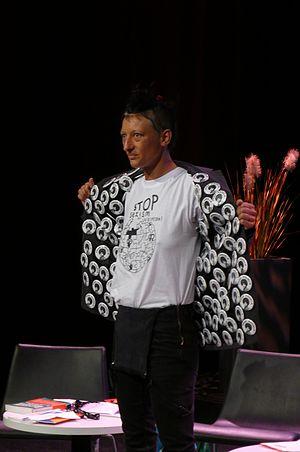
Performance d'Angela Marzulo pendant la WikiConvention francophone les 19-20-21 août 2016 à halle Pajol (Paris).
Angela Marzullo, née en 1971 à Rümlang dans le canton de Zurich, est une artiste féministe radicale, vidéaste et performeuse italo-suisse. Elle utilise la vidéo filmée de ses performances dans une démarche de questionnements féministes.